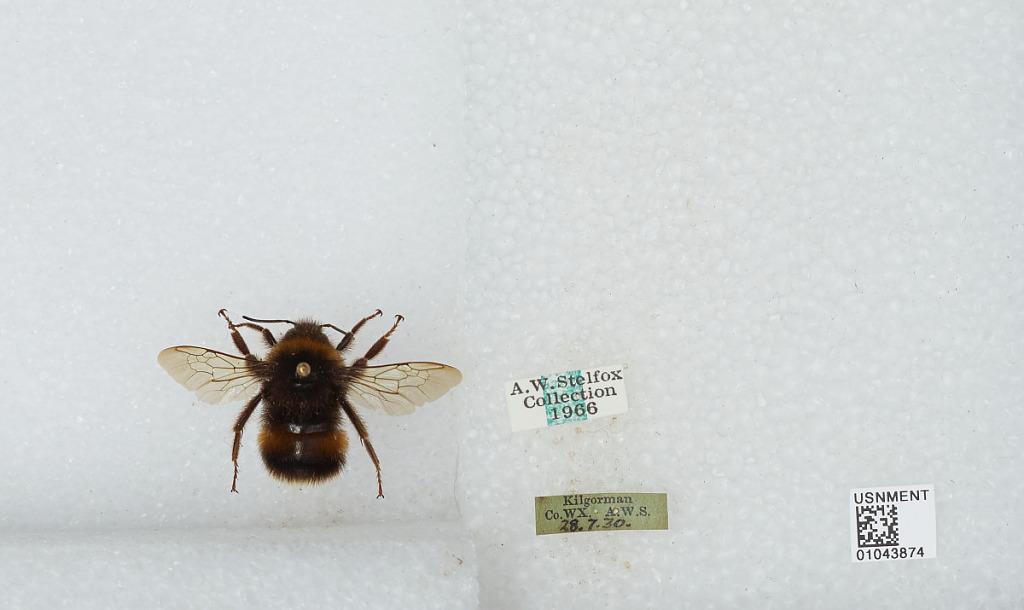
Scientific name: Bombus sp.
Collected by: A. Stelfox
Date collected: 1930-7-28
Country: Ireland
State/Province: Wexford
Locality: Kilgorman Parish
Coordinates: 52.71, -6.1775